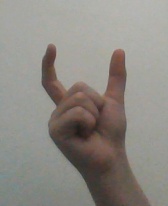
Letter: nun